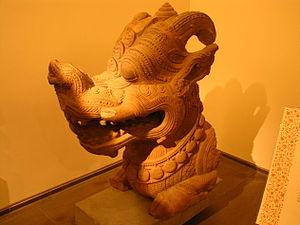
Elément d'échiffre (Dragon-makara), Thap Mam, Vietnam. Propriété du musée Guimet, Paris, France. Tiếng Việt: Chi tiết rầm cầu thang của Tháp Mắm, Việt Nam. Hiện vật của bảo tàng Guimet, Paris, Pháp.